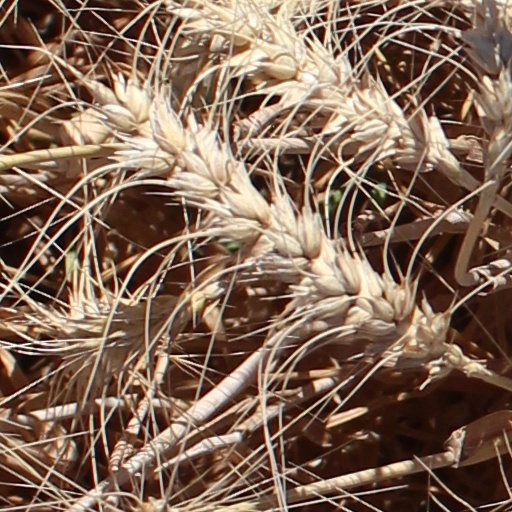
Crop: wheat